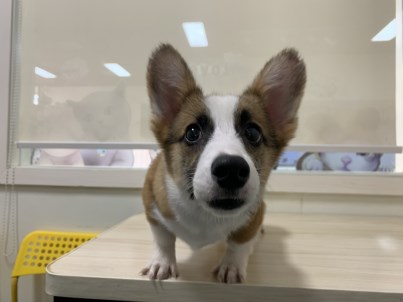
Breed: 2909-n000116-Cardigan